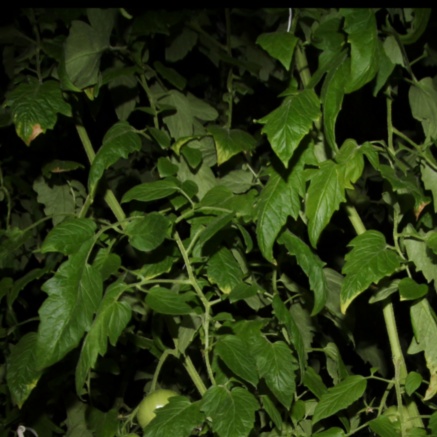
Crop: tomato